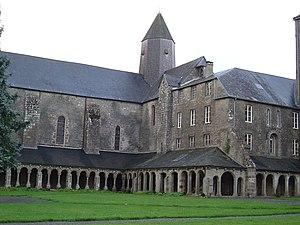
photographie de l'abbaye blanche de Mortain
Cet article recense les monuments historiques situés dans l'arrondissement d'Avranches, dans le département de la Manche.
Mortain-Bocage est une commune française située au sud du département de la Manche en région Normandie, peuplée de 2 942 habitants. Elle est créée le 1ᵉʳ janvier 2016 par la fusion de cinq communes, sous le régime juridique des communes nouvelles. Les communes de Bion, Mortain, Notre-Dame-du-Touchet, Saint-Jean-du-Corail et Villechien deviennent des communes déléguées.
Cet article recense les monuments historiques français classés en 1920.